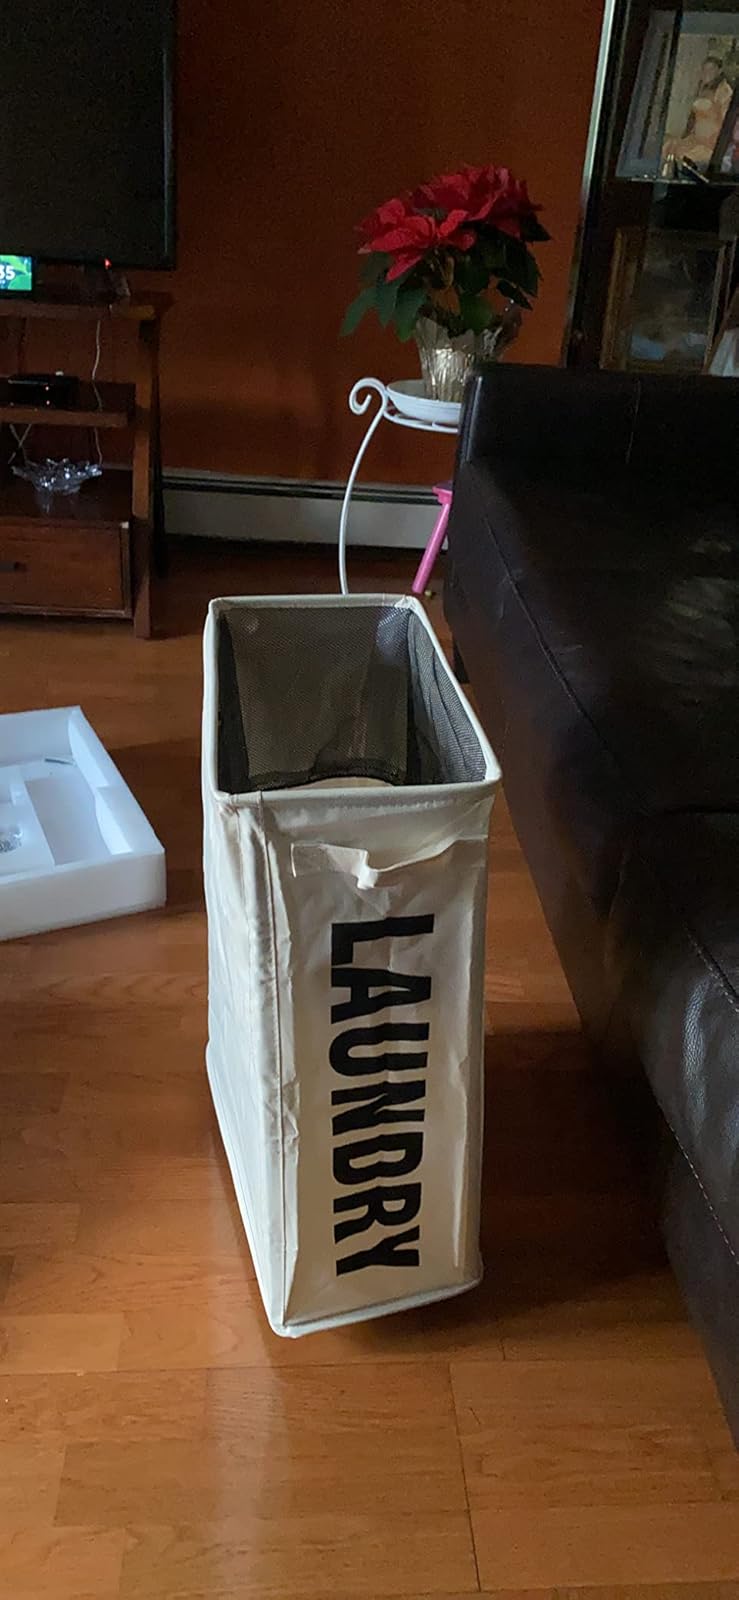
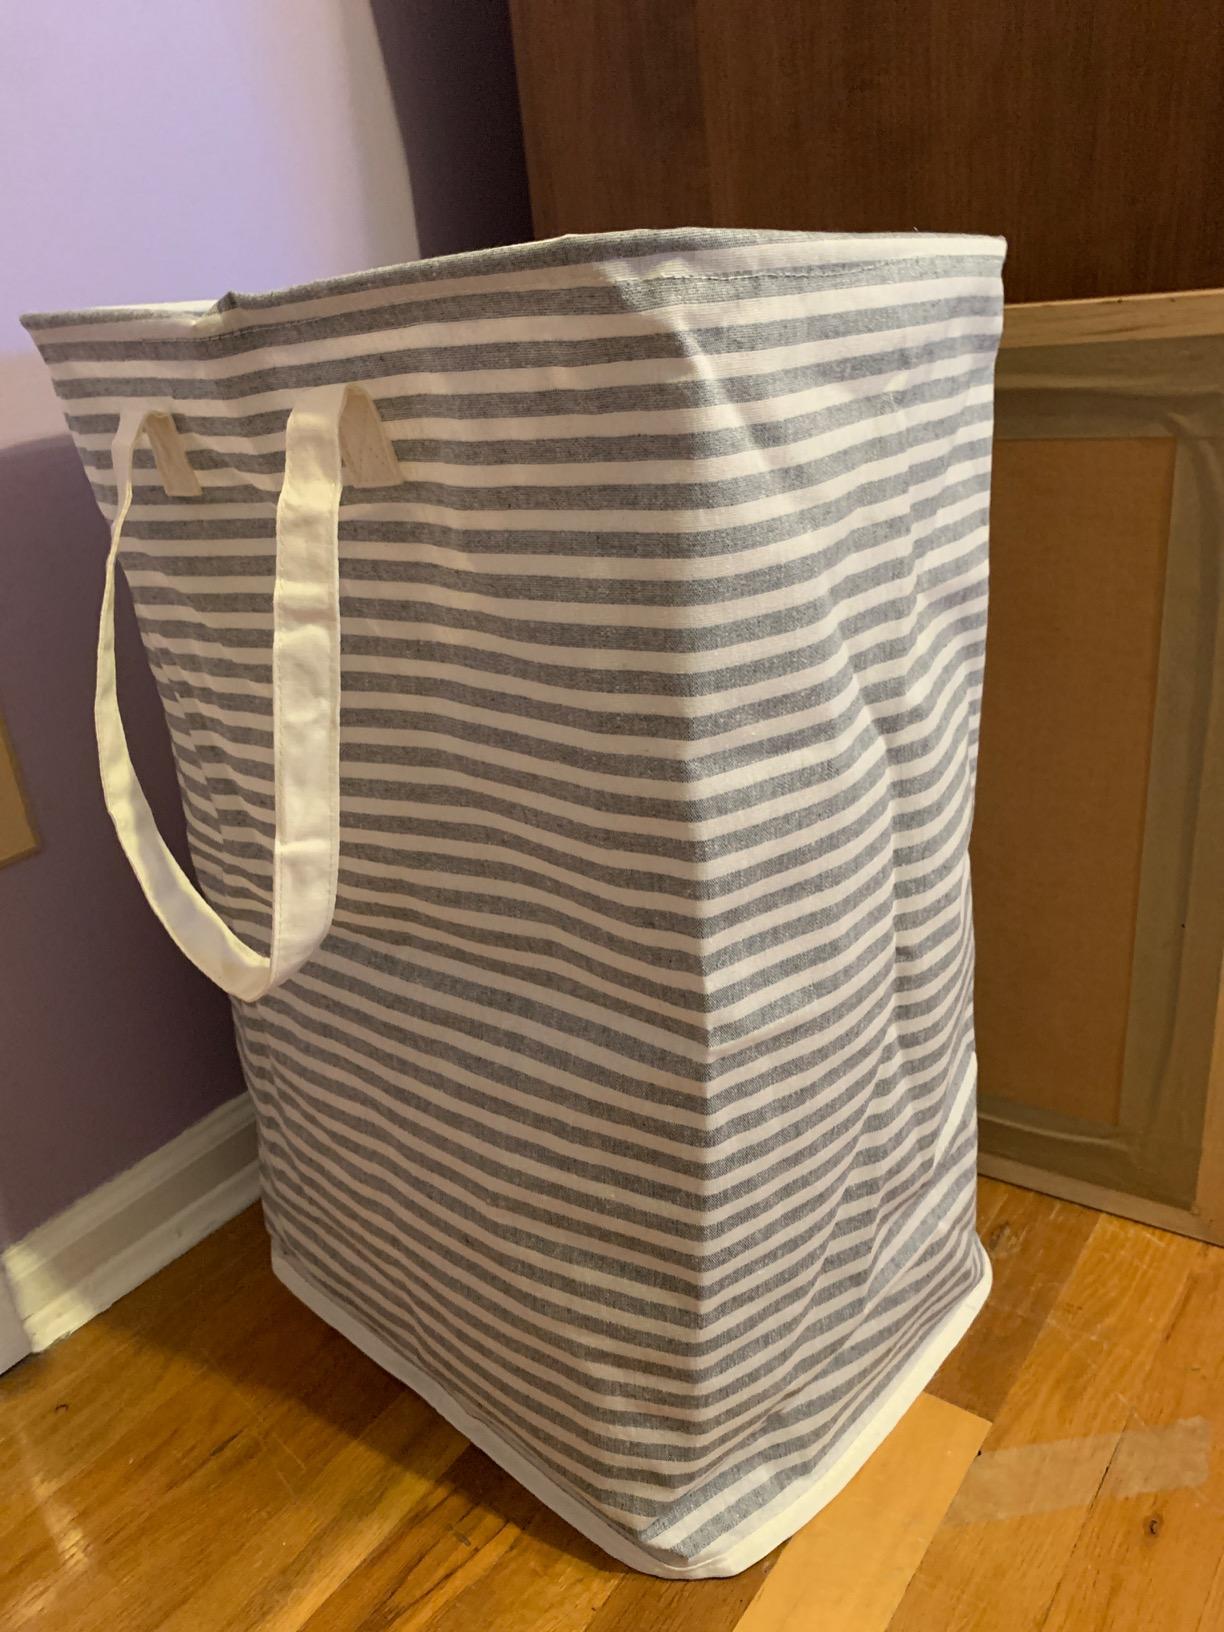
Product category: items_hamper
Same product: no